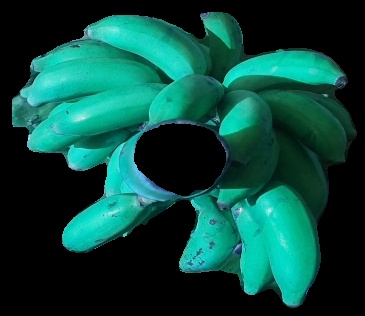
Variety: elakki-bale
Grade: grade3